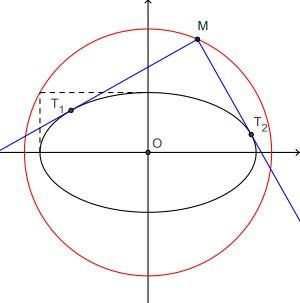
En géométrie, une ellipse est une courbe plane fermée obtenue par l’intersection d’un cône de révolution avec un plan, à condition que celui-ci coupe l'axe de rotation du cône ou du cylindre : c'est une conique d'excentricité strictement comprise entre 0 et 1. On peut également la définir comme le lieu des points dont la somme des distances à deux points fixes, dits foyers, est constante.